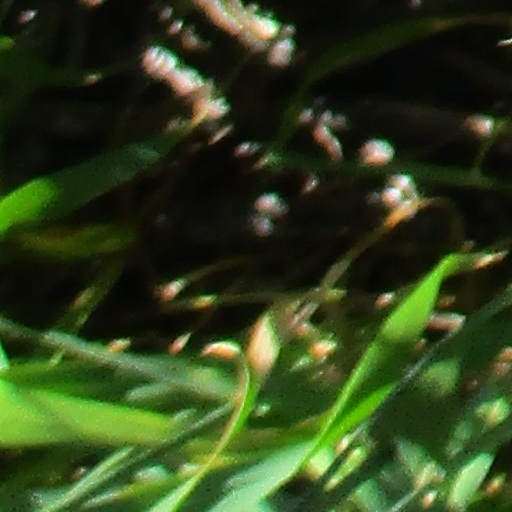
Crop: wheat